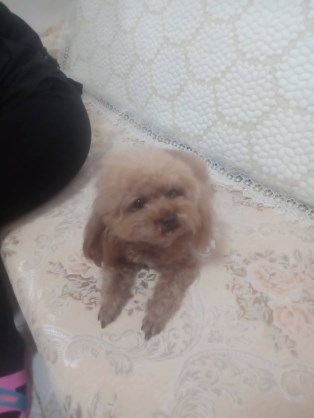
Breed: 7449-n000128-teddy